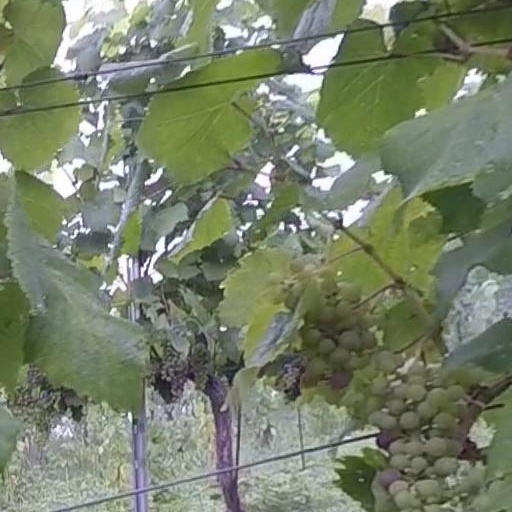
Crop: grape